Architecture of Jordan

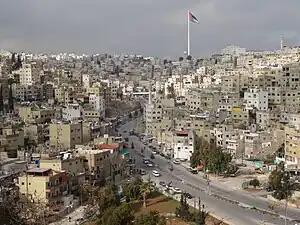
Amman city centre (Capital of Jordan)

The architecture of Jordan has been subject to vast development, specifically in the final years of the twentieth century. Jordan is a semi-arid country located in the Middle East. Its location has great significance to Christians, Muslims and Jews as it is considered part of the Holy Land.